Veliko Trebeljevo

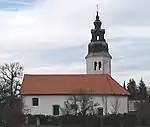
Holy Cross Church

The local church is dedicated to the Holy Cross and belongs to the Parish of Prežganje. It was originally a medieval chapel that was extended in 1869 when a nave was added. The interior furnishings, including the altar, the Stations of the Cross, and the organ, date from the 1869 renovation. The church was established by monks from Stična because the village once belonged to the jurisdiction of the Stična monastery.